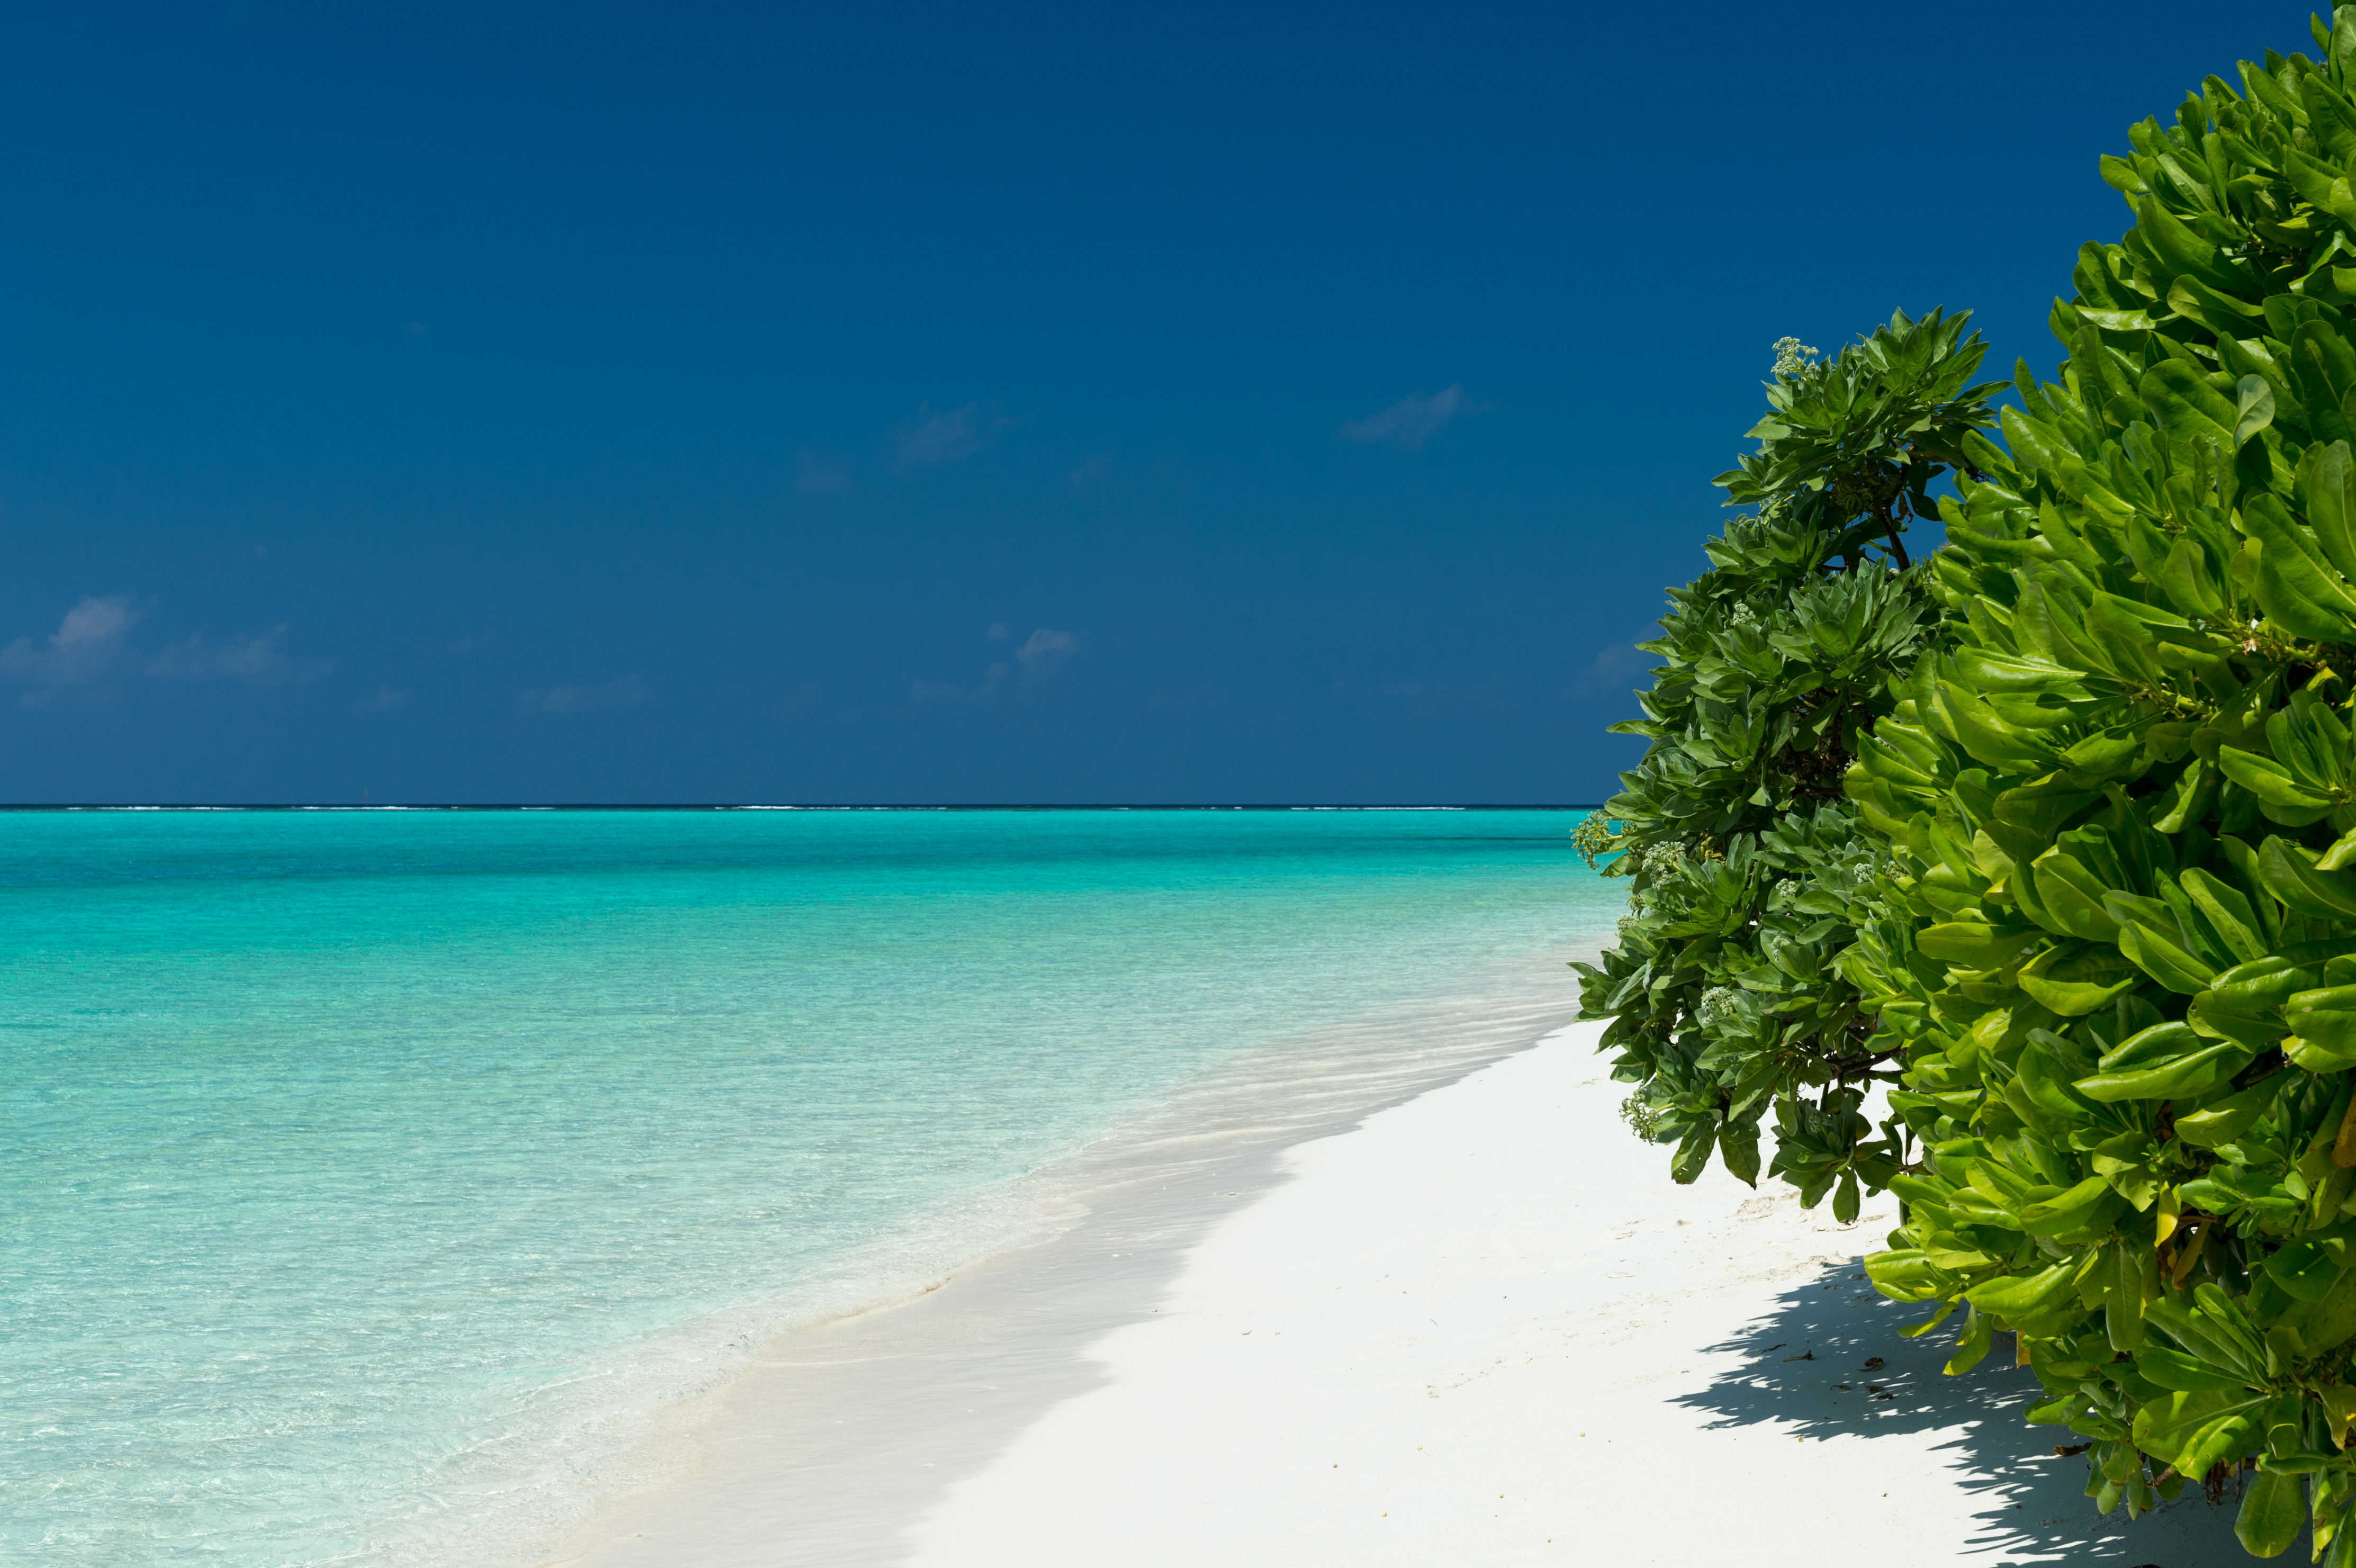
beach, landscape, sea, coast, tree, sand, ocean, sky, shore, vacation, green, seascape, bay, island, nikon, body of water, reef, caribbean, tropics, nikond4, d4, caproni, malediven, aldives, arecales